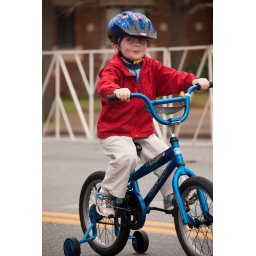
Albany Ga street festival bike races March 5, 2011Photo copyright by Darrell Waters